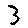
Label: 3